Stanisław Tarnowski

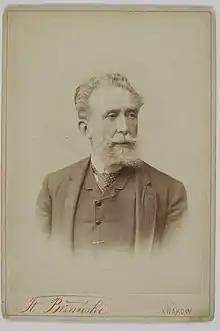
Portrait of Tarnowski, 1890

Count Stanisław Tarnowski (7 November 1837 – 31 December 1917) was a Polish nobleman ("szlachcic"), historian, literary critic and publicist.